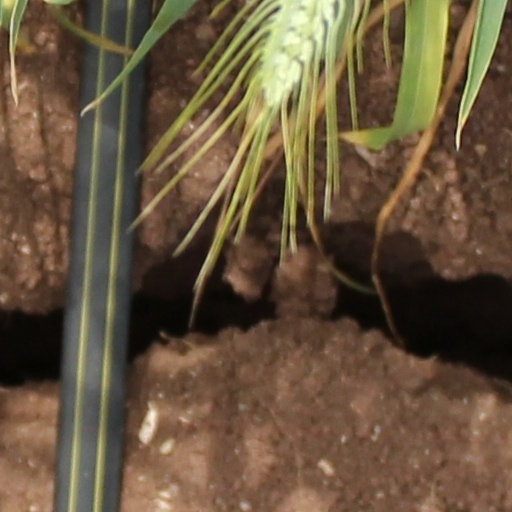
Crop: wheat